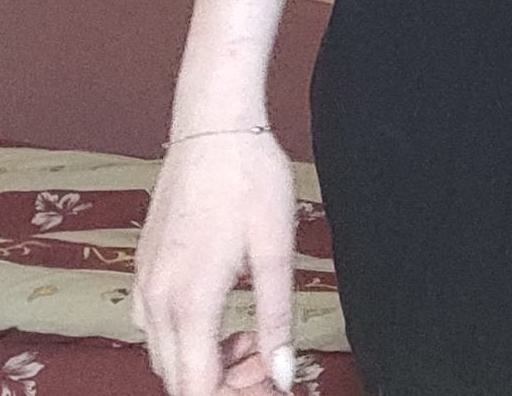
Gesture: no_gesture